Keith Stewart

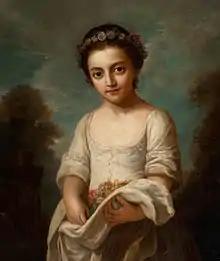
Portrait of a young Georgina Isabella D'Aguilar, framed at her marriage to Stewart

While "Berwick" was still at sea disagreements between the two commanders of the British at Ushant, Admiral Augustus Keppel and Vice-Admiral Sir Hugh Palliser, had led to political controversy. The First Lord of the Admiralty at the time, John Montagu, 4th Earl of Sandwich, specifically noted that: